Ball joint

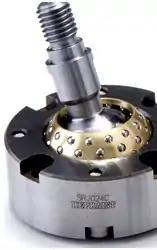
A SRJ024C-P Spherical Rolling Joint

A spherical rolling joint is a high-precision ball joint consisting of a spherical outer and inner race separated by ball bearings. The ball bearings are housed in a spherical retainer and roll along both the inner and outer surfaces. This design allows the joint to have very low friction while maintaining a large range of motion and backlash as low as 1 μm. SRJs are often used in parallel robotics applications like a Stewart platform, where high rigidity and low backlash are essential.